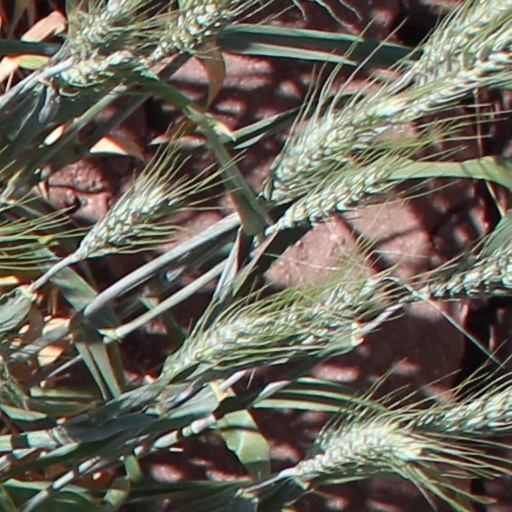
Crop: wheat